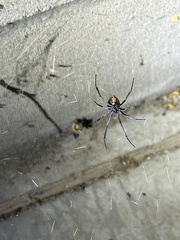
Species: Lactrodectus_hesperus